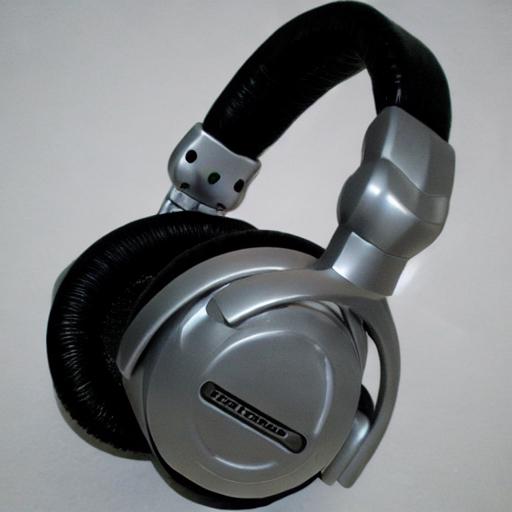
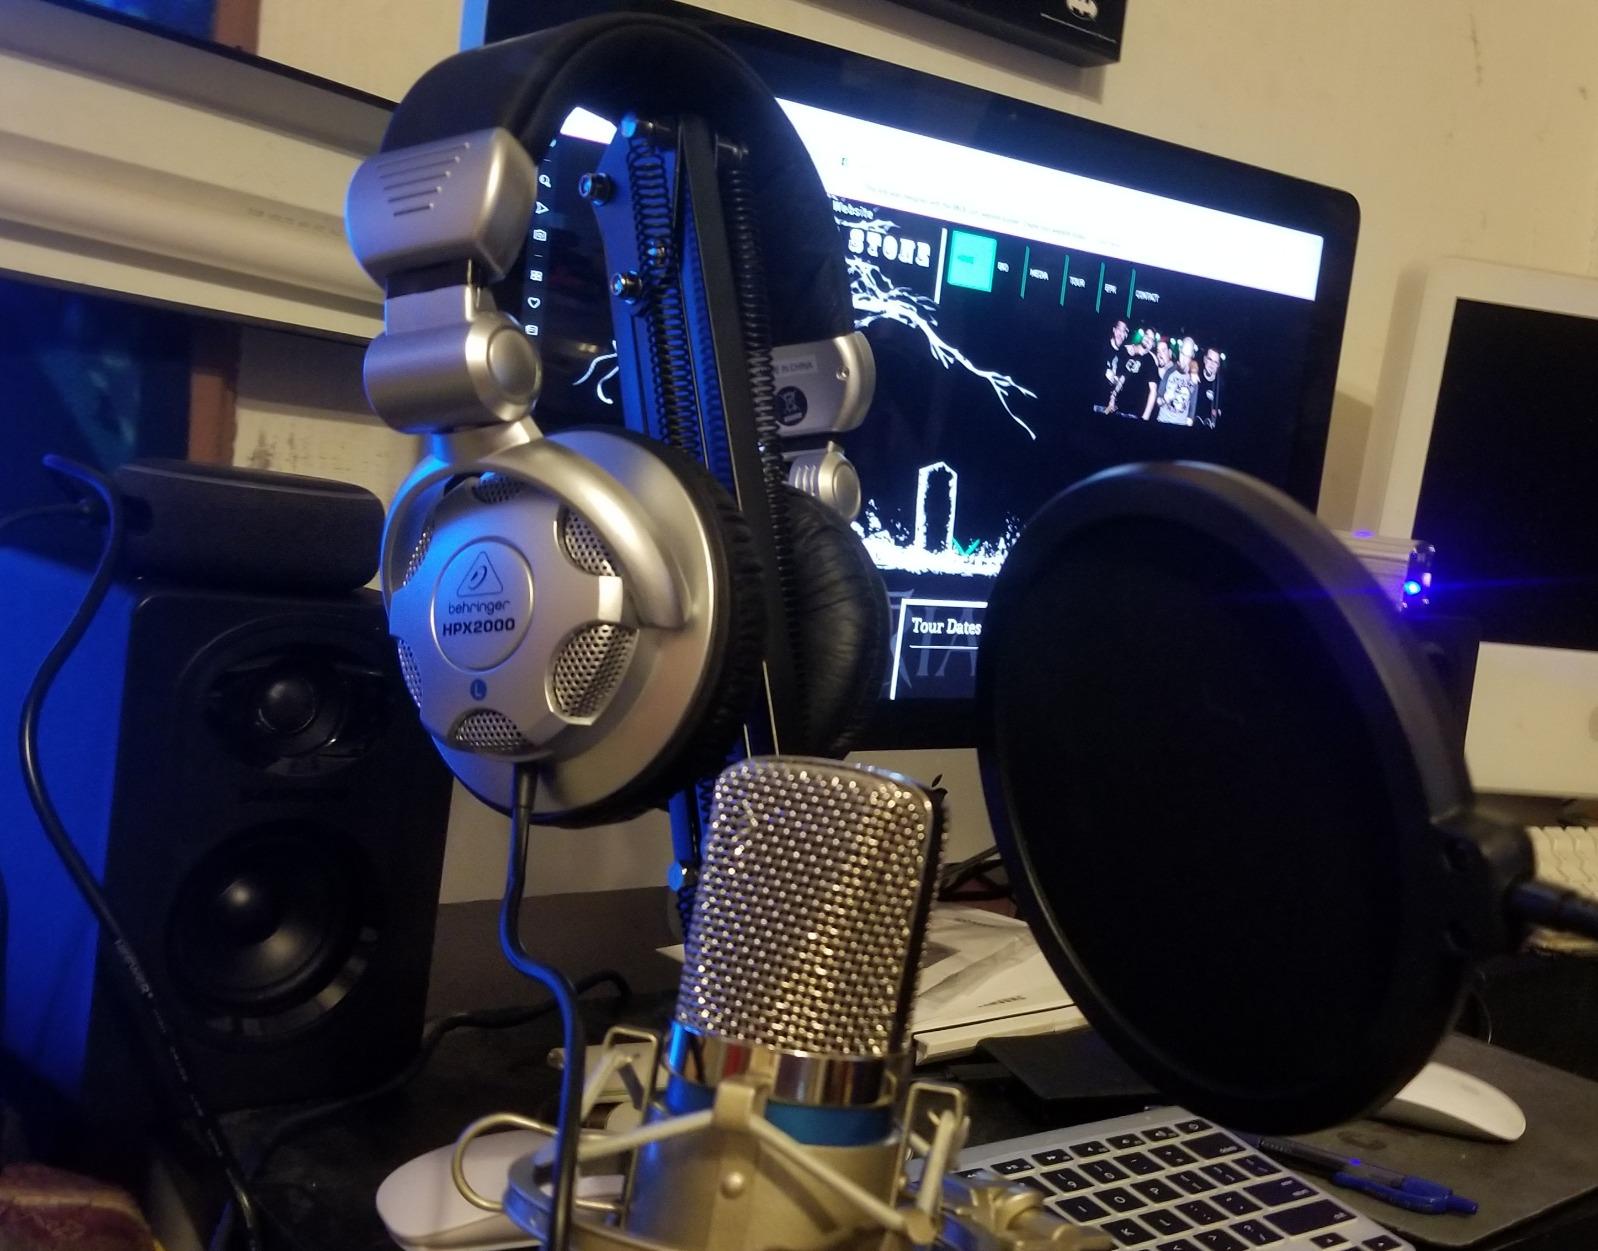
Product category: headphones
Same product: no